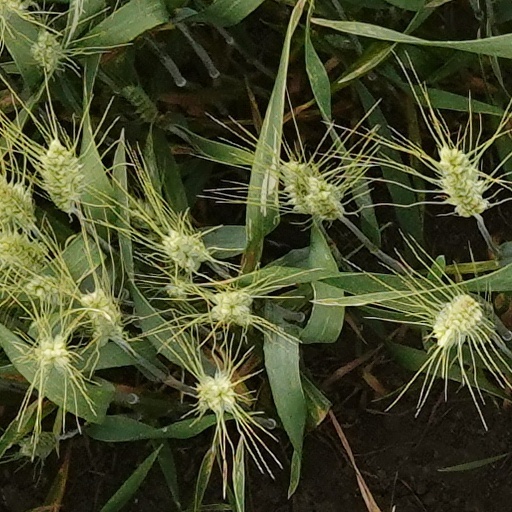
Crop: wheat